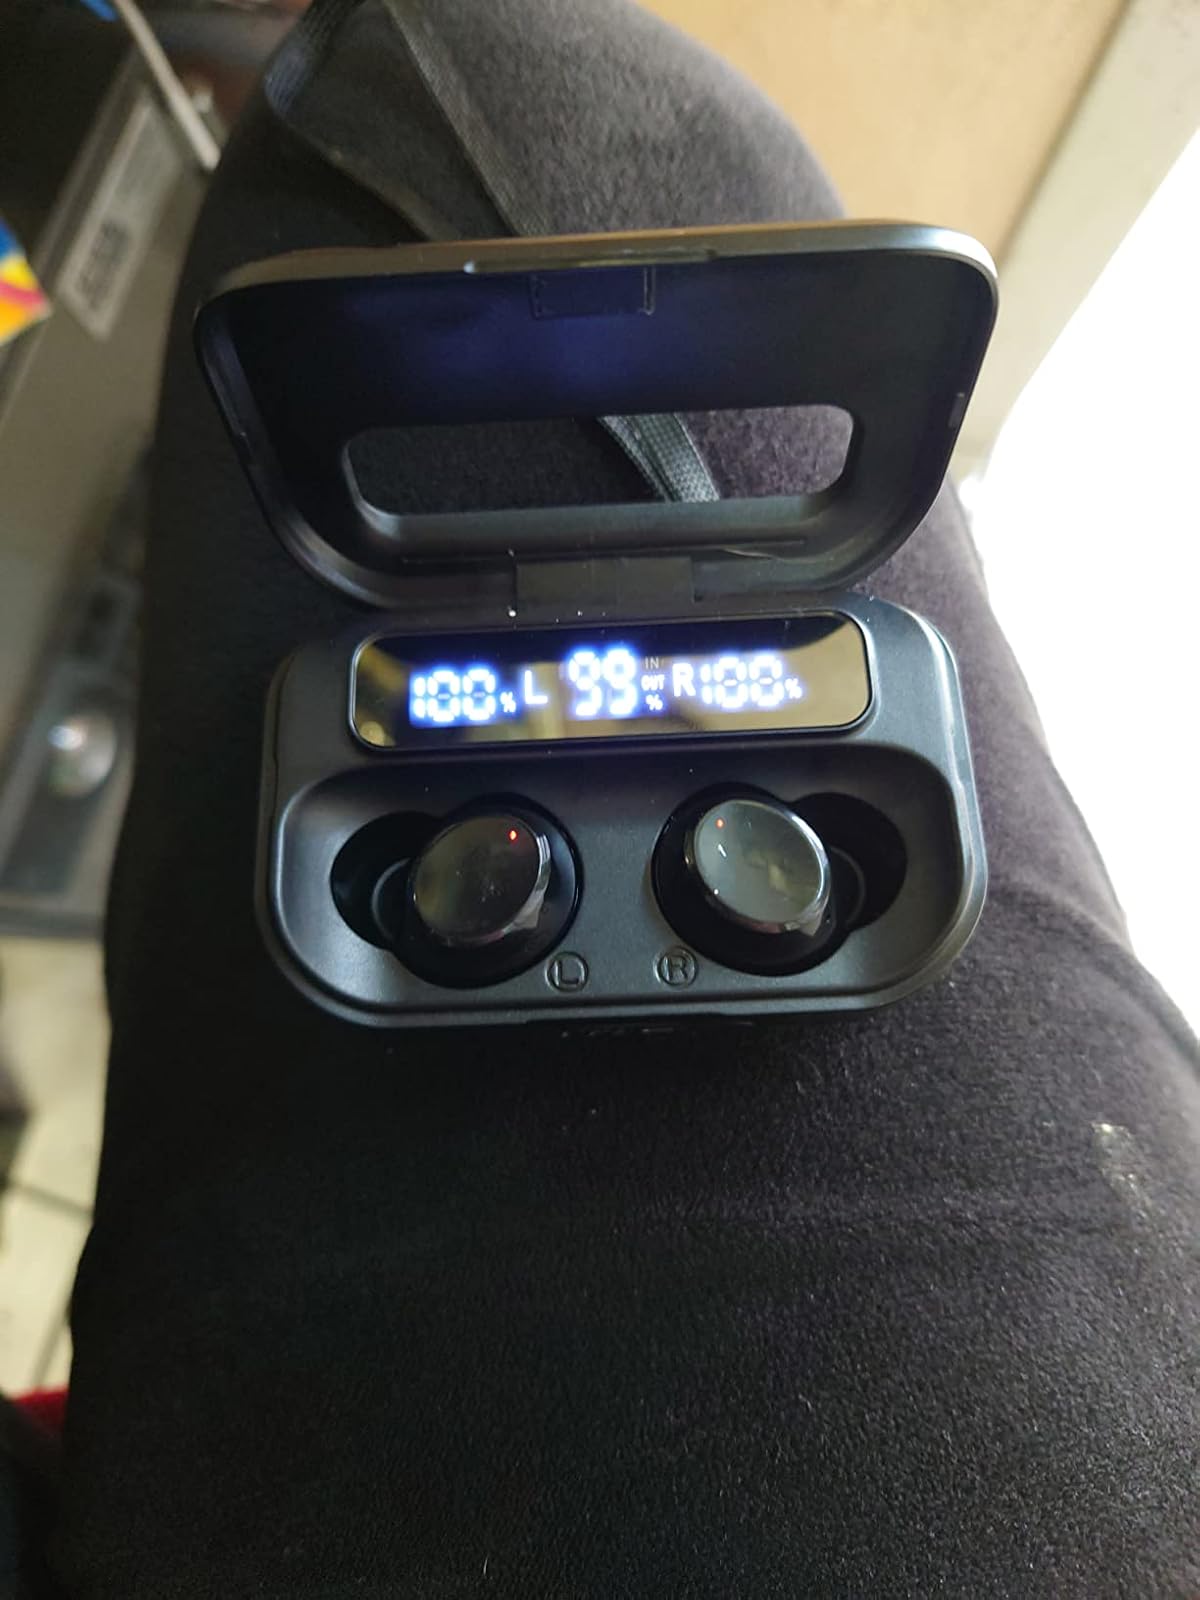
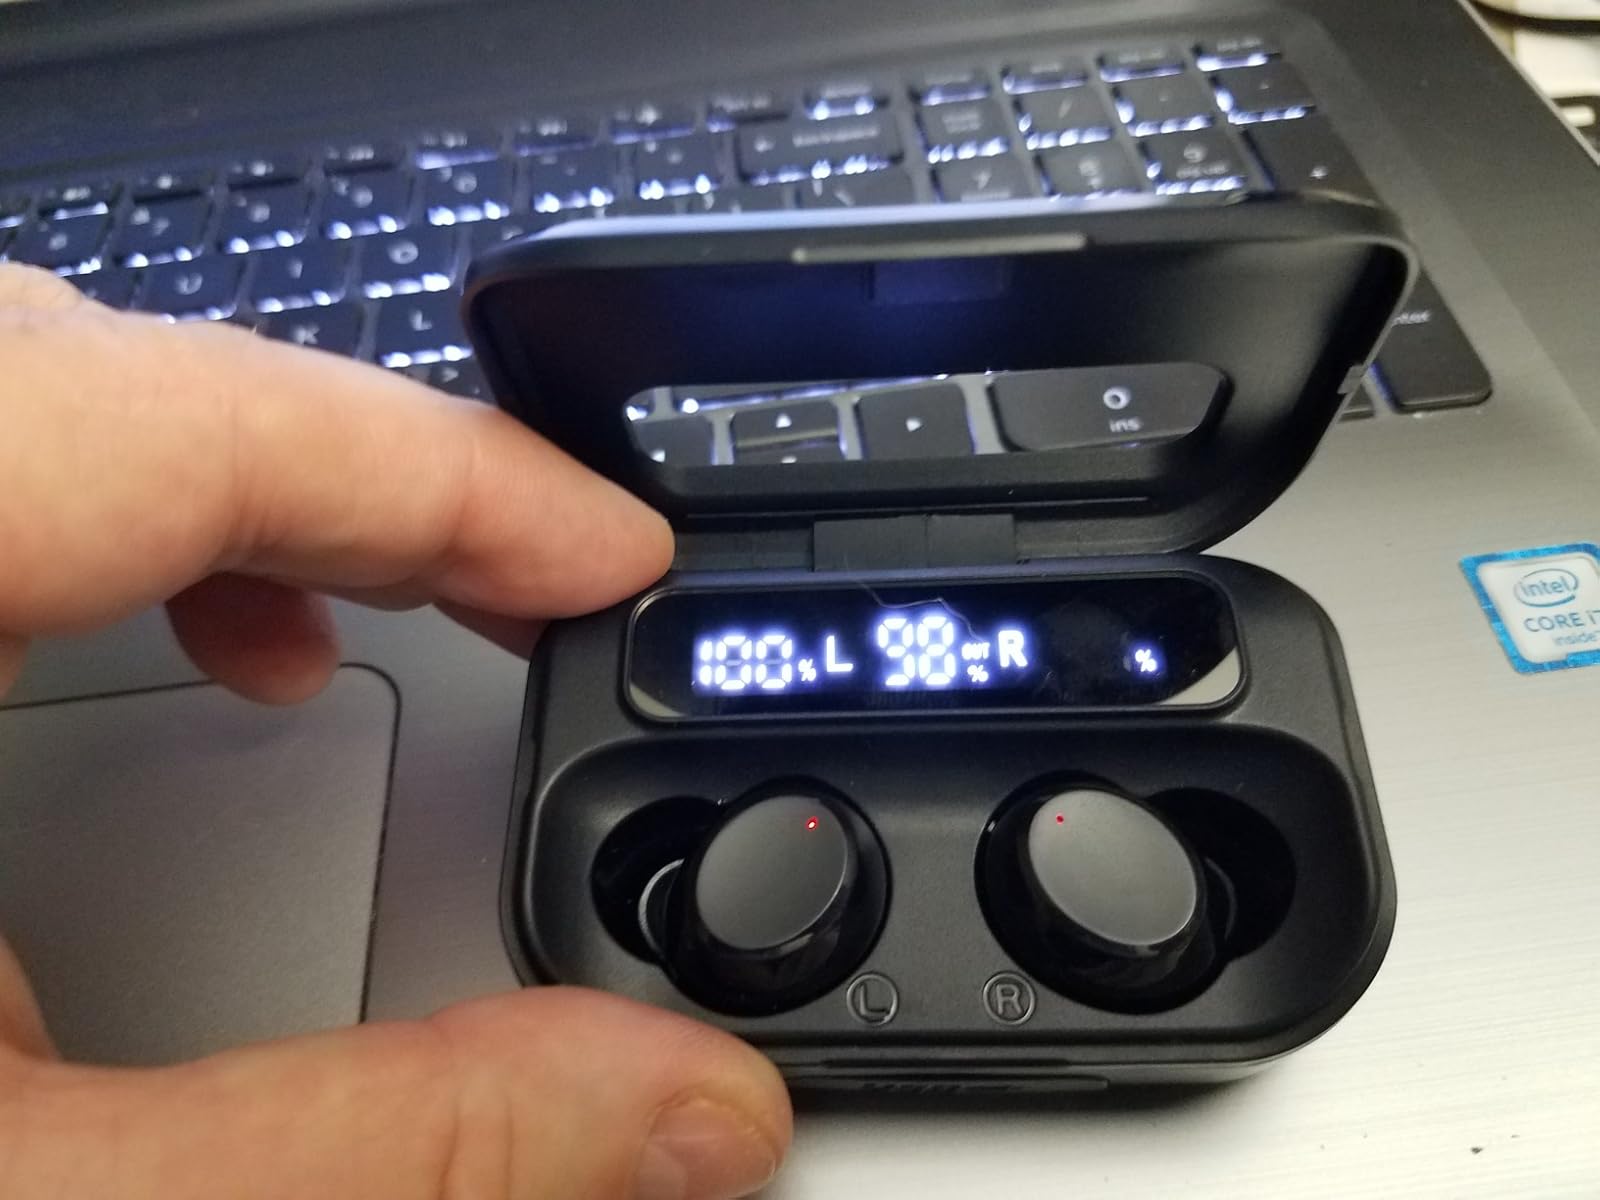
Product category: earbuds
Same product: yes